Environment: lab
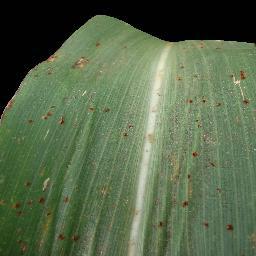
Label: common_rust